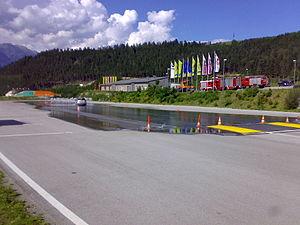
L'ÖAMTC est une association à but non lucratif venant en aide aux conducteurs qui font appel à ses services. Il est issu de la fusion en 1946 de l'Österreichischen Touring-Club et de l'Österreichischer Automobil-Club.